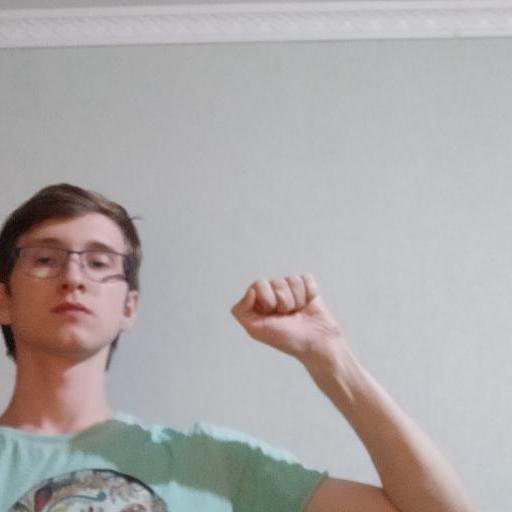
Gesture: fist